Contemporary Palestinian art

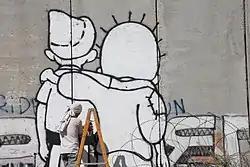
Graffiti in Bethlehem on Apartheid Wall by Street Artist Kis-Lev, 2014.

Contemporary Palestinian art is a term used to describe artwork produced by Palestinians post-1970. It is produced in four main geographic centers: 1) The West Bank and Gaza 2) Israel 3) the Palestinian diaspora across the Arab World 4) the Palestinian diaspora in the United States and Europe. Due to the widespread geographic presence of Palestinians as well as a lack of Palestinian institutions and historical museum infrastructure, contemporary artists focus on highlighting Palestinian identity as opposed to specific territorial claims or centralized cultural institutions. Artists rely on the collective experiences, shared narratives, and symbolic representations of Palestine.